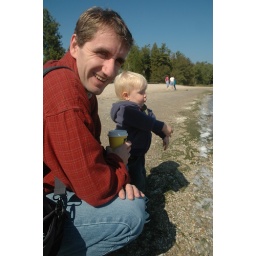
Throwing rocks in the water with dad